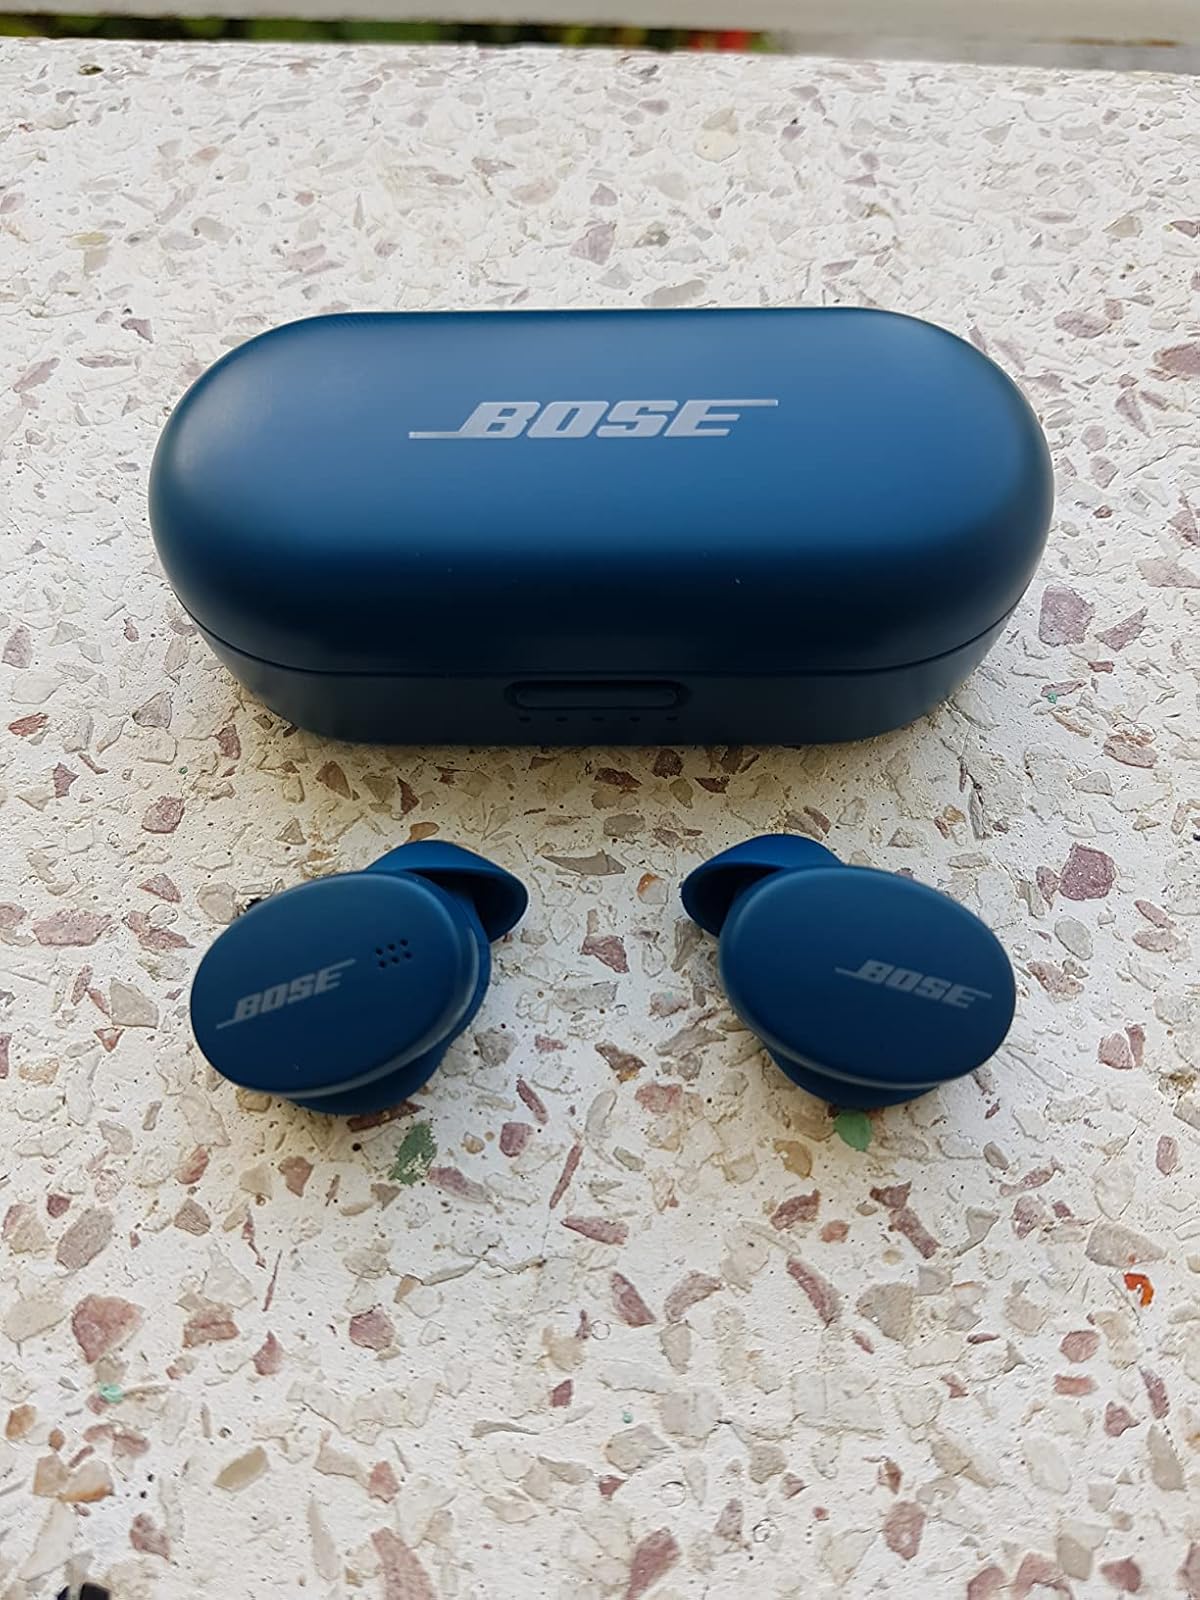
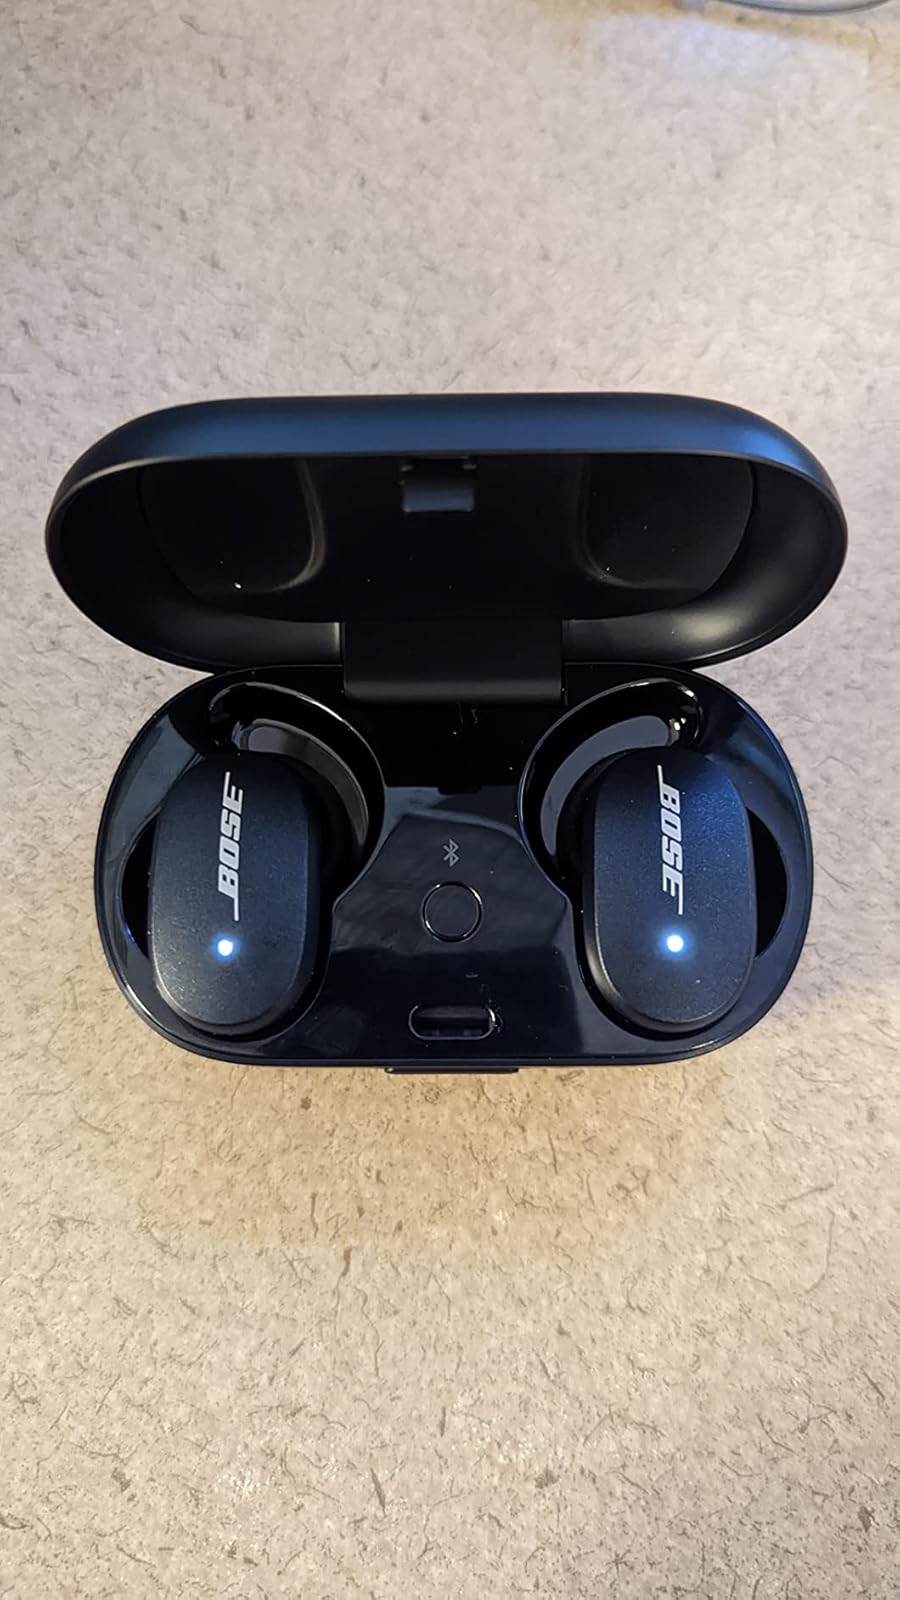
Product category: earbuds
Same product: no